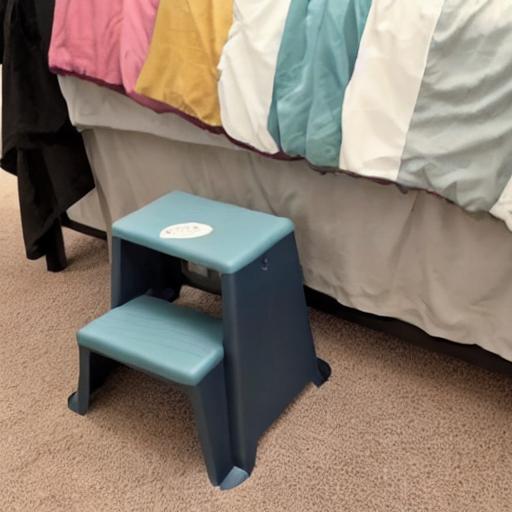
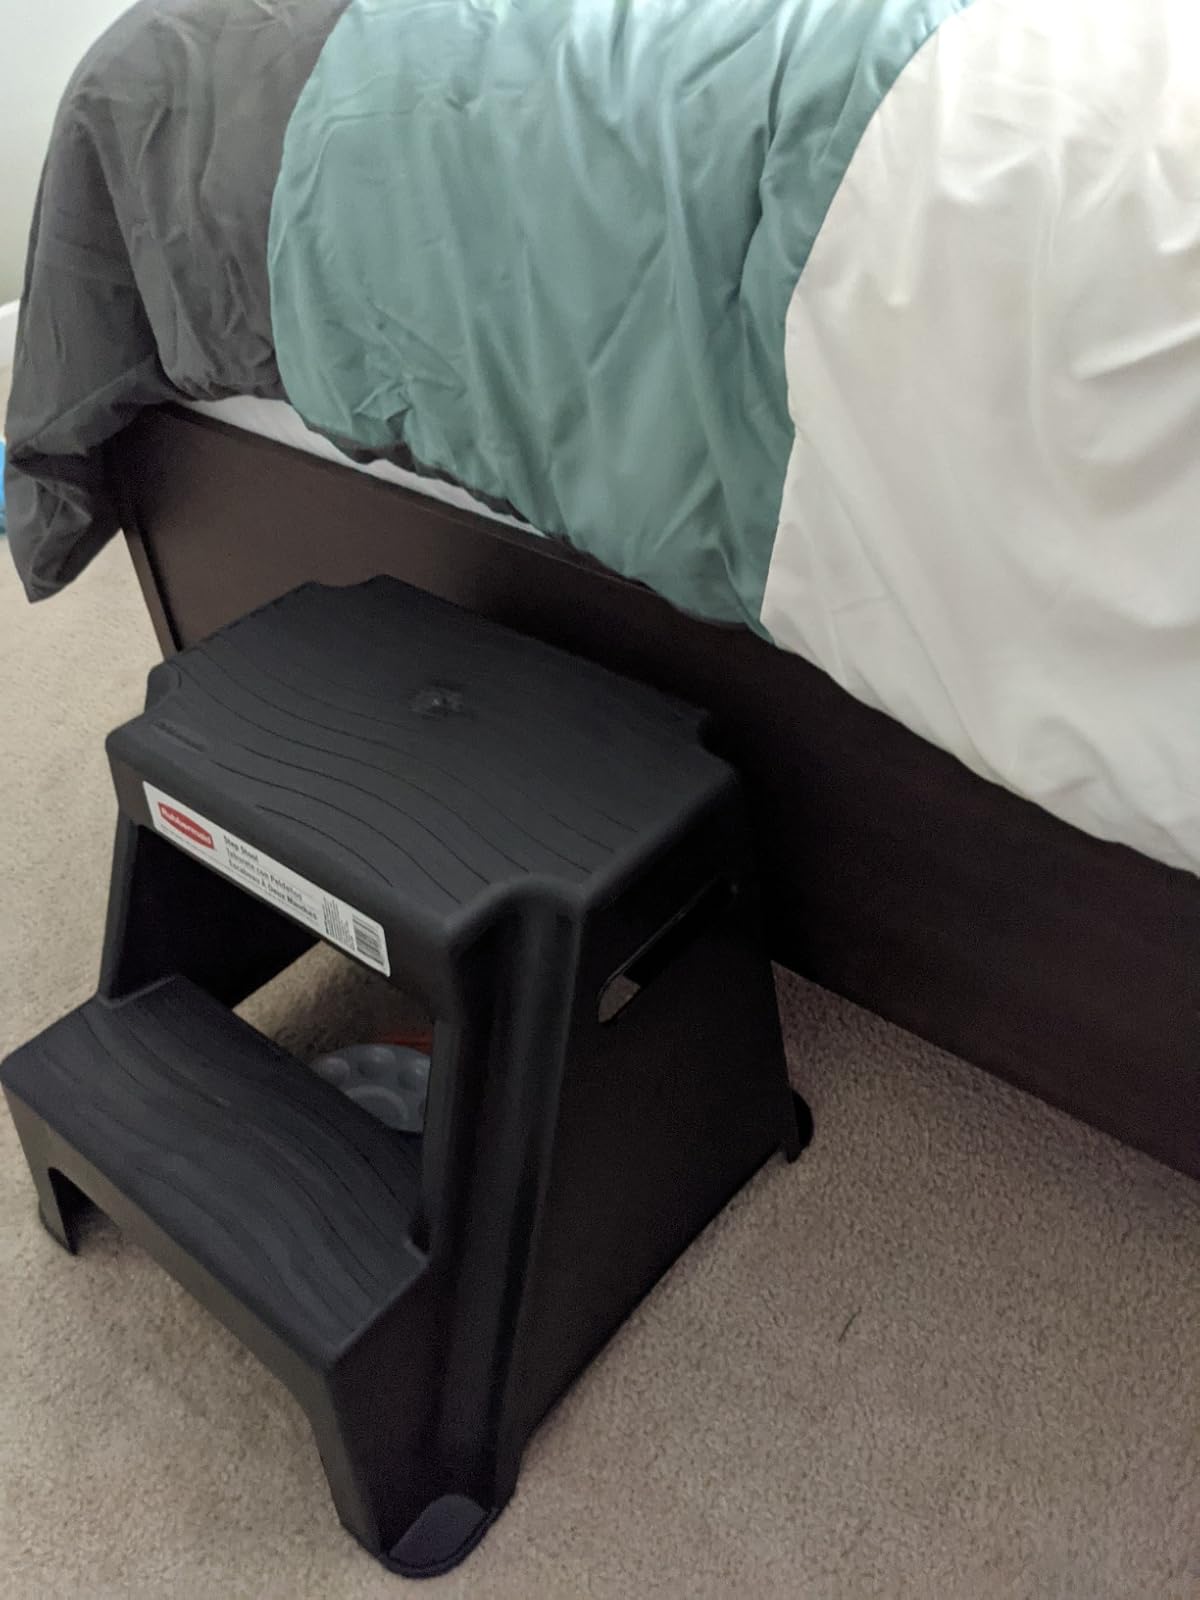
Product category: stool
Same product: no